Yulara, Northern Territory

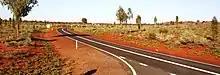
Yulara NT 1

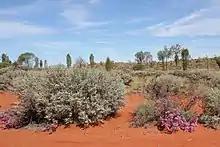
Springtime in the desert

Ayers Rock Airport, also known as Connellan Airport, is about six kilometres north of Yulara. It makes it possible to reach Yulara from Sydney, Melbourne, Alice Springs, Cairns, Adelaide or Darwin in less time than the five-hour car journey from Alice Springs, the nearest major town, north-east.